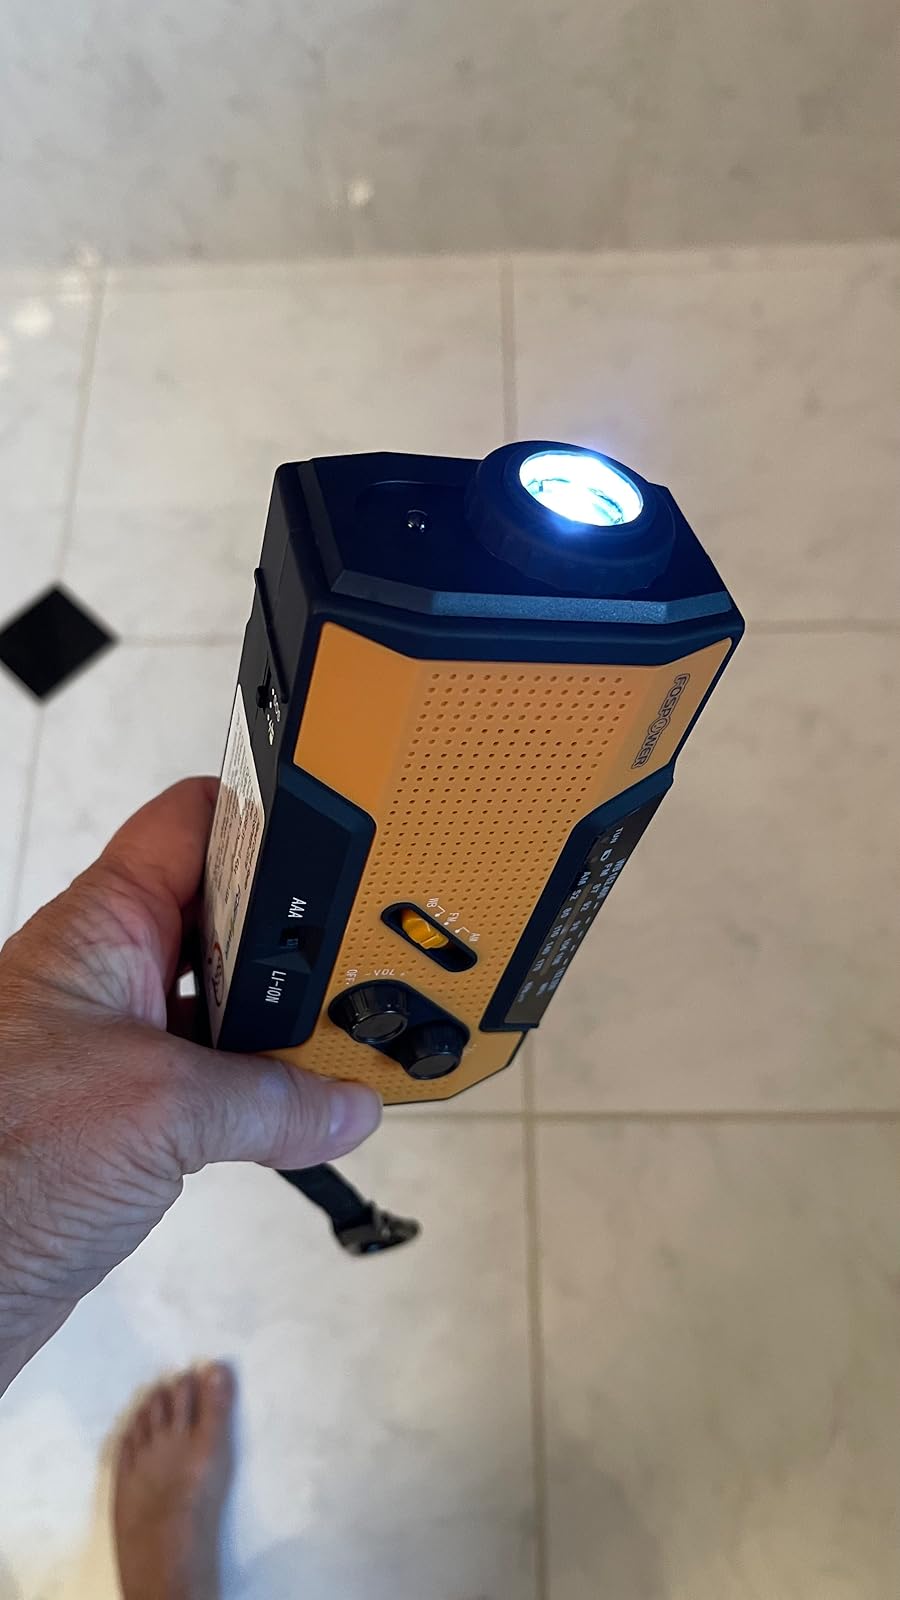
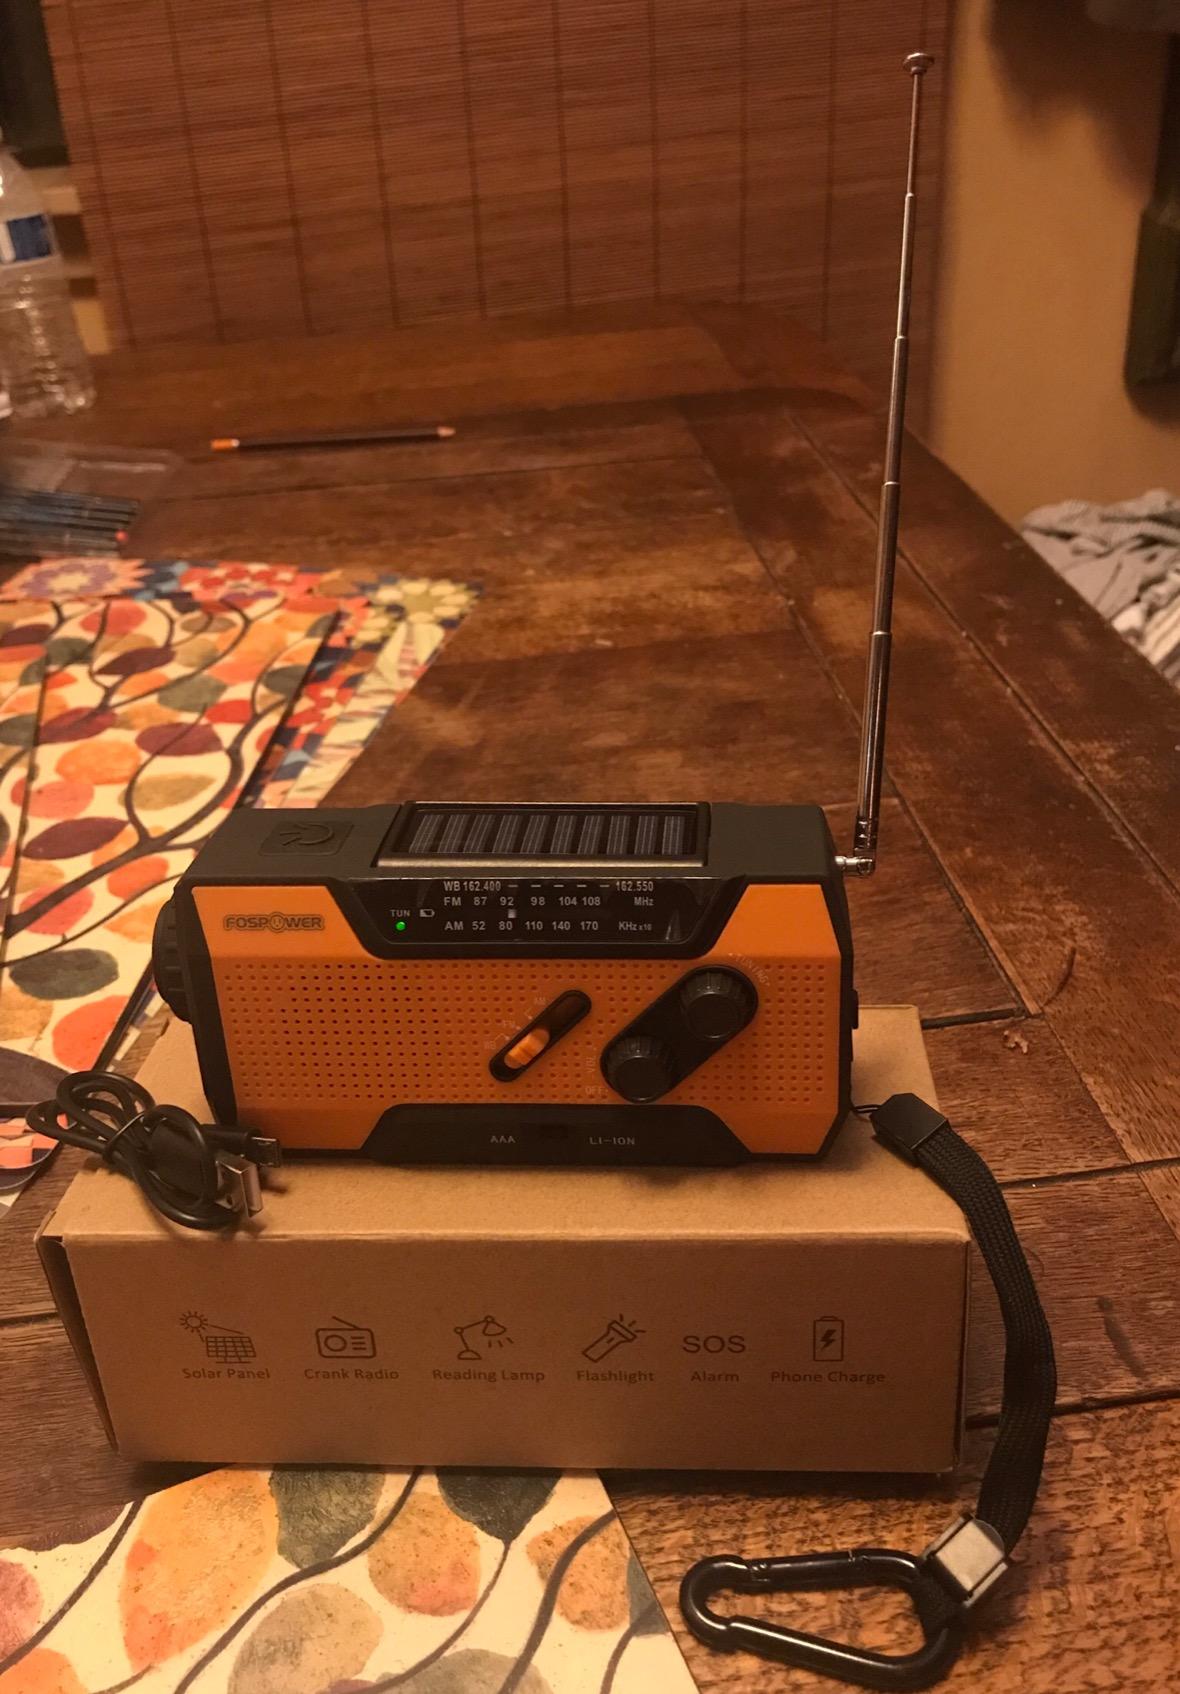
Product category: radio
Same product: yes